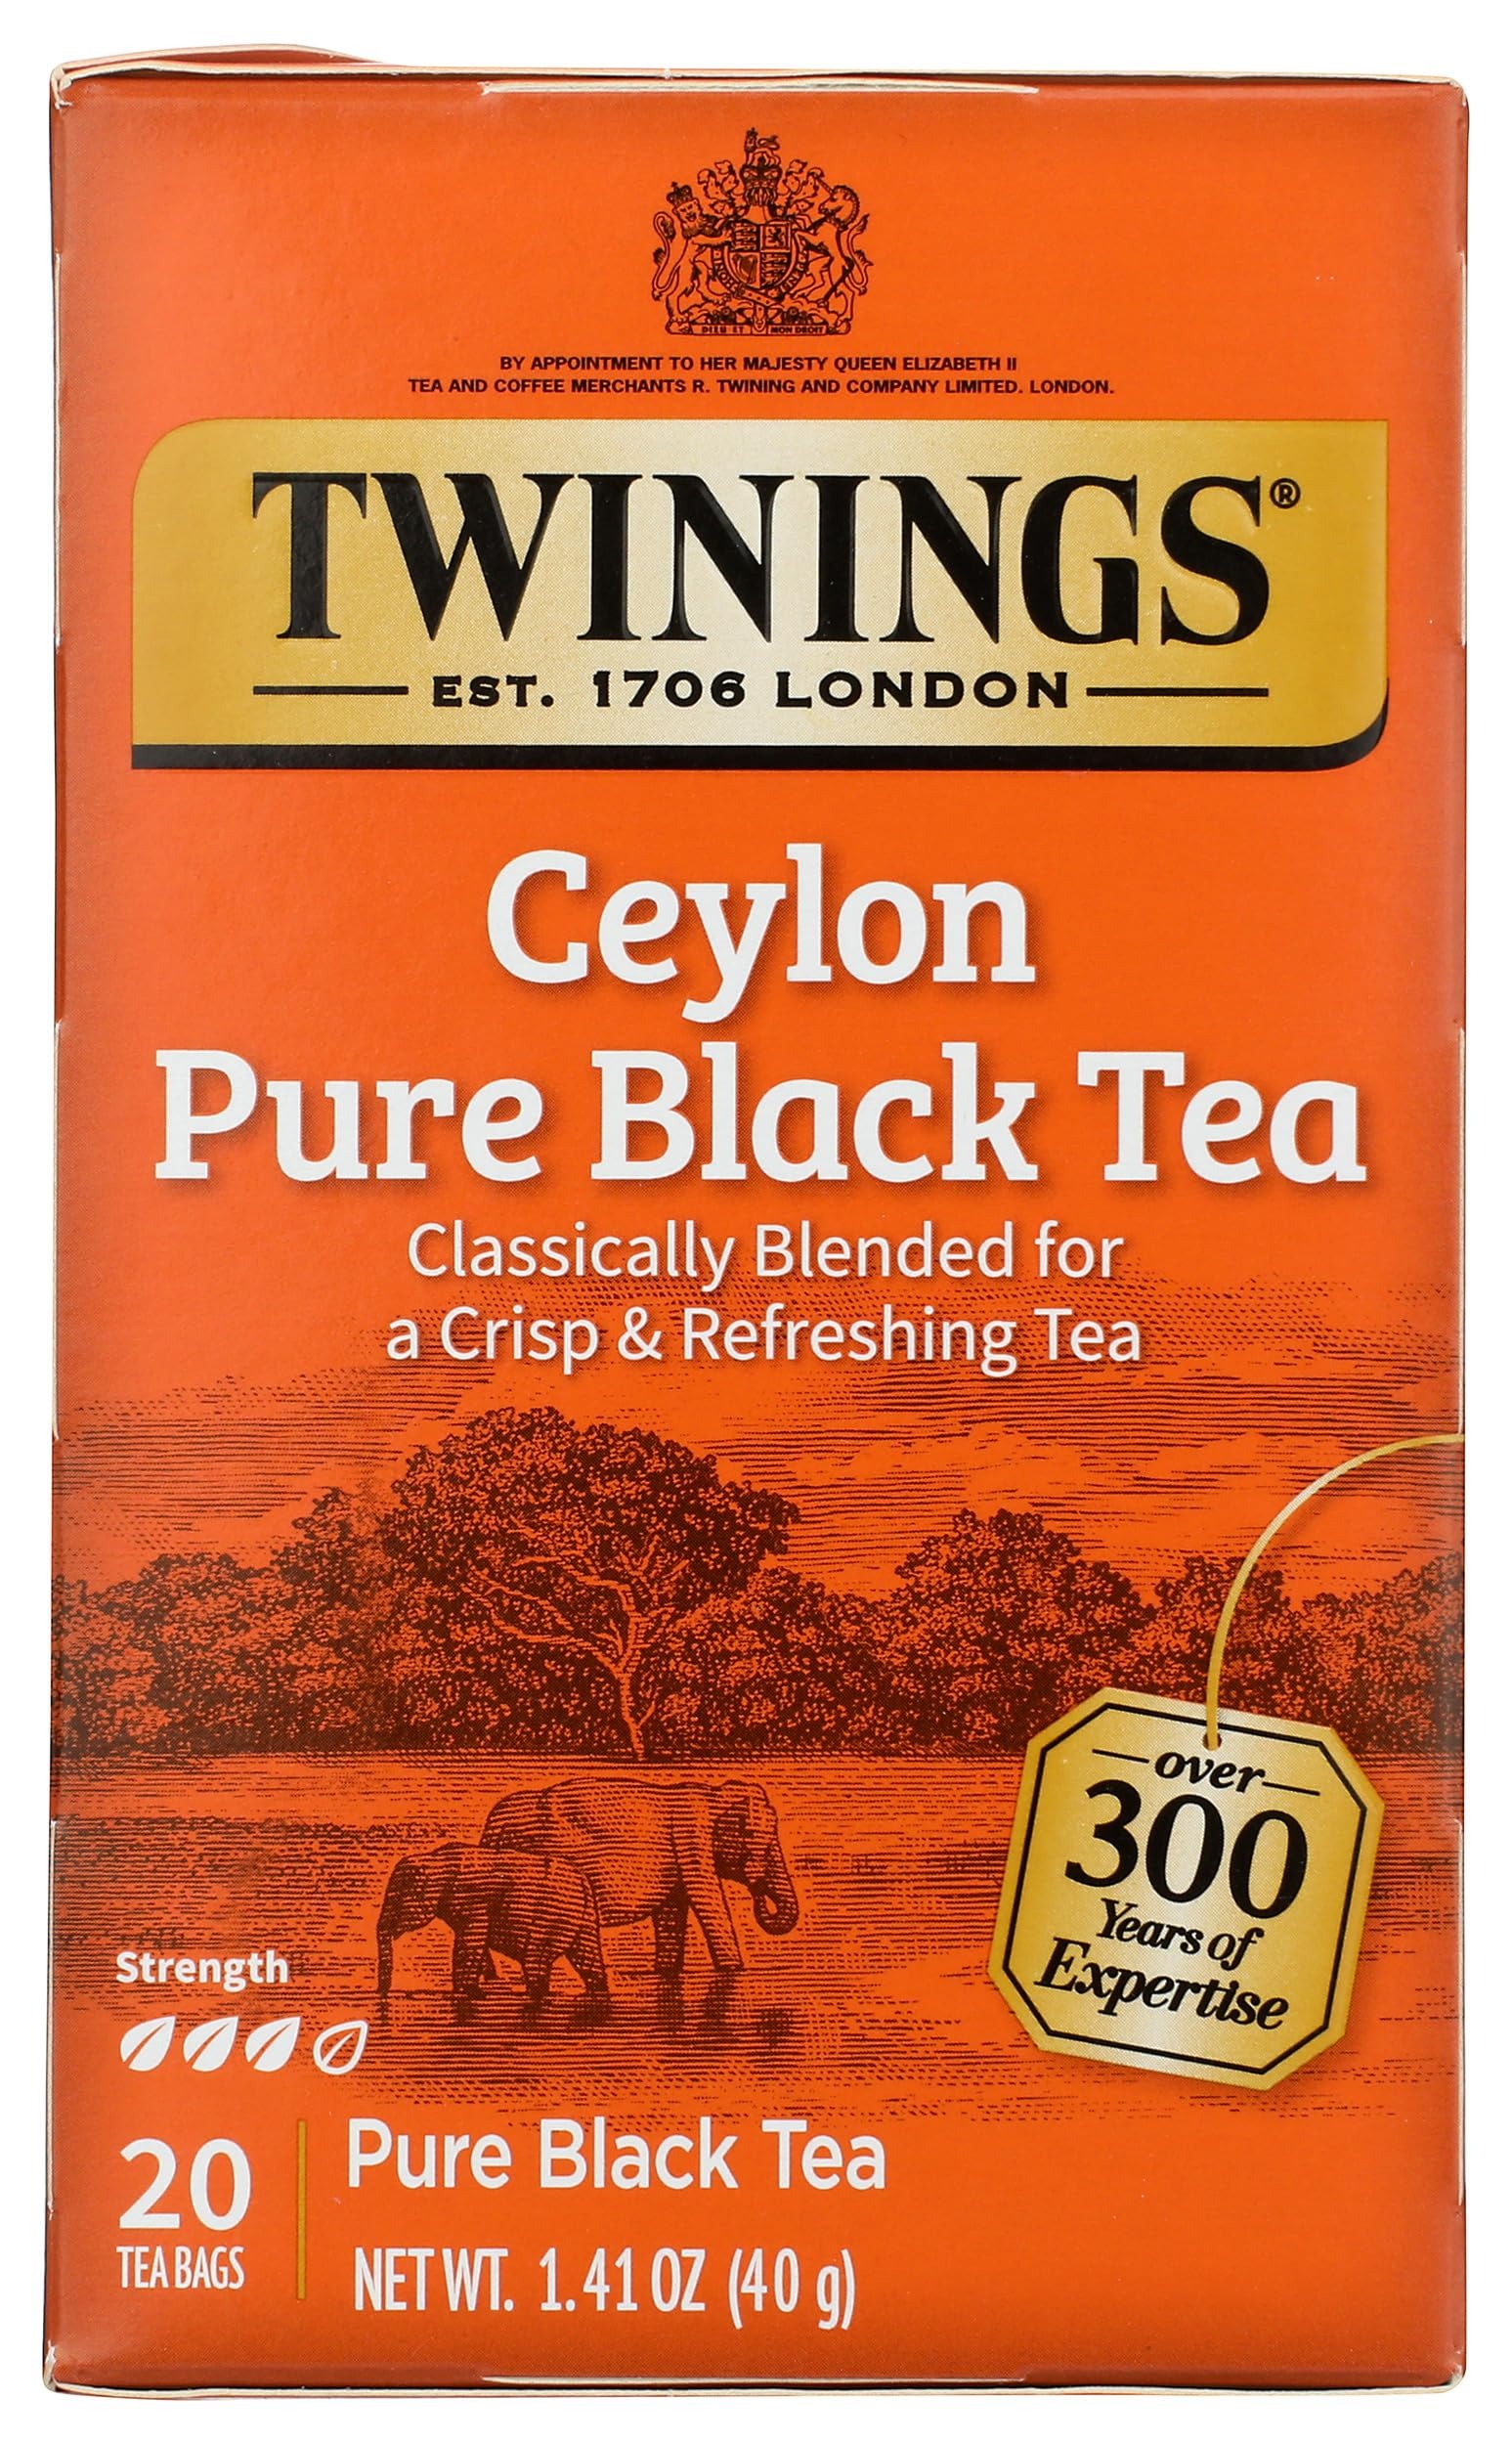
Item Name: Twinings Ceylon Orange Pekoe Tea, Tea Bags, 20 ct
Bullet Point 1: Pure black tea with hints of citrus
Bullet Point 2: Expertly blended to create a perfect cup every time
Bullet Point 3: Great for no-hassle brewing of one cup or a whole pot
Product Description: Twinings of london ceylon orange pekoe 100% black tea makes a golden colored brew with a refreshing taste and medium-plus strength. Steep this tea for about three minutes in hot water to release the full flavor. There are 20 single-cup tea bags in the 1.41 ounce package, and each bag is individually wrapped to keep it fresh and tasty.
Value: 20.0
Unit: Count

Price: 6.12